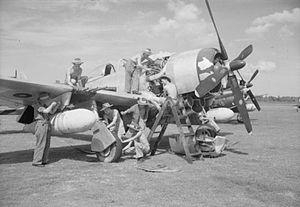
L'aéroport de Kemayoran était l'aéroport principal de Jakarta du 8 juillet 1940 au 31 mars 1985.
La bataille de Surabaya a opposé la jeune armée indonésienne, créée le 5 octobre 1945, et des milices de jeunes aux forces britanniques, dont la mission était de désarmer les forces d'occupation japonaise et de libérer les Européens détenus dans les camps japonais. Le pic de la bataille fut atteint en novembre 1945. Malgré une forte résistance, les troupes britanniques, constituées essentiellement de trente mille hommes aguerris des 5ᵉ et 23ᵉ divisions de l'armée des Indes britanniques, parvinrent à prendre le contrôle de Surabaya, la deuxième ville la plus importante du pays. La bataille fut la plus importante de la révolution et est devenue un symbole de la résistance indonésienne. Le 10 novembre célèbre chaque année le Jour des Héros.